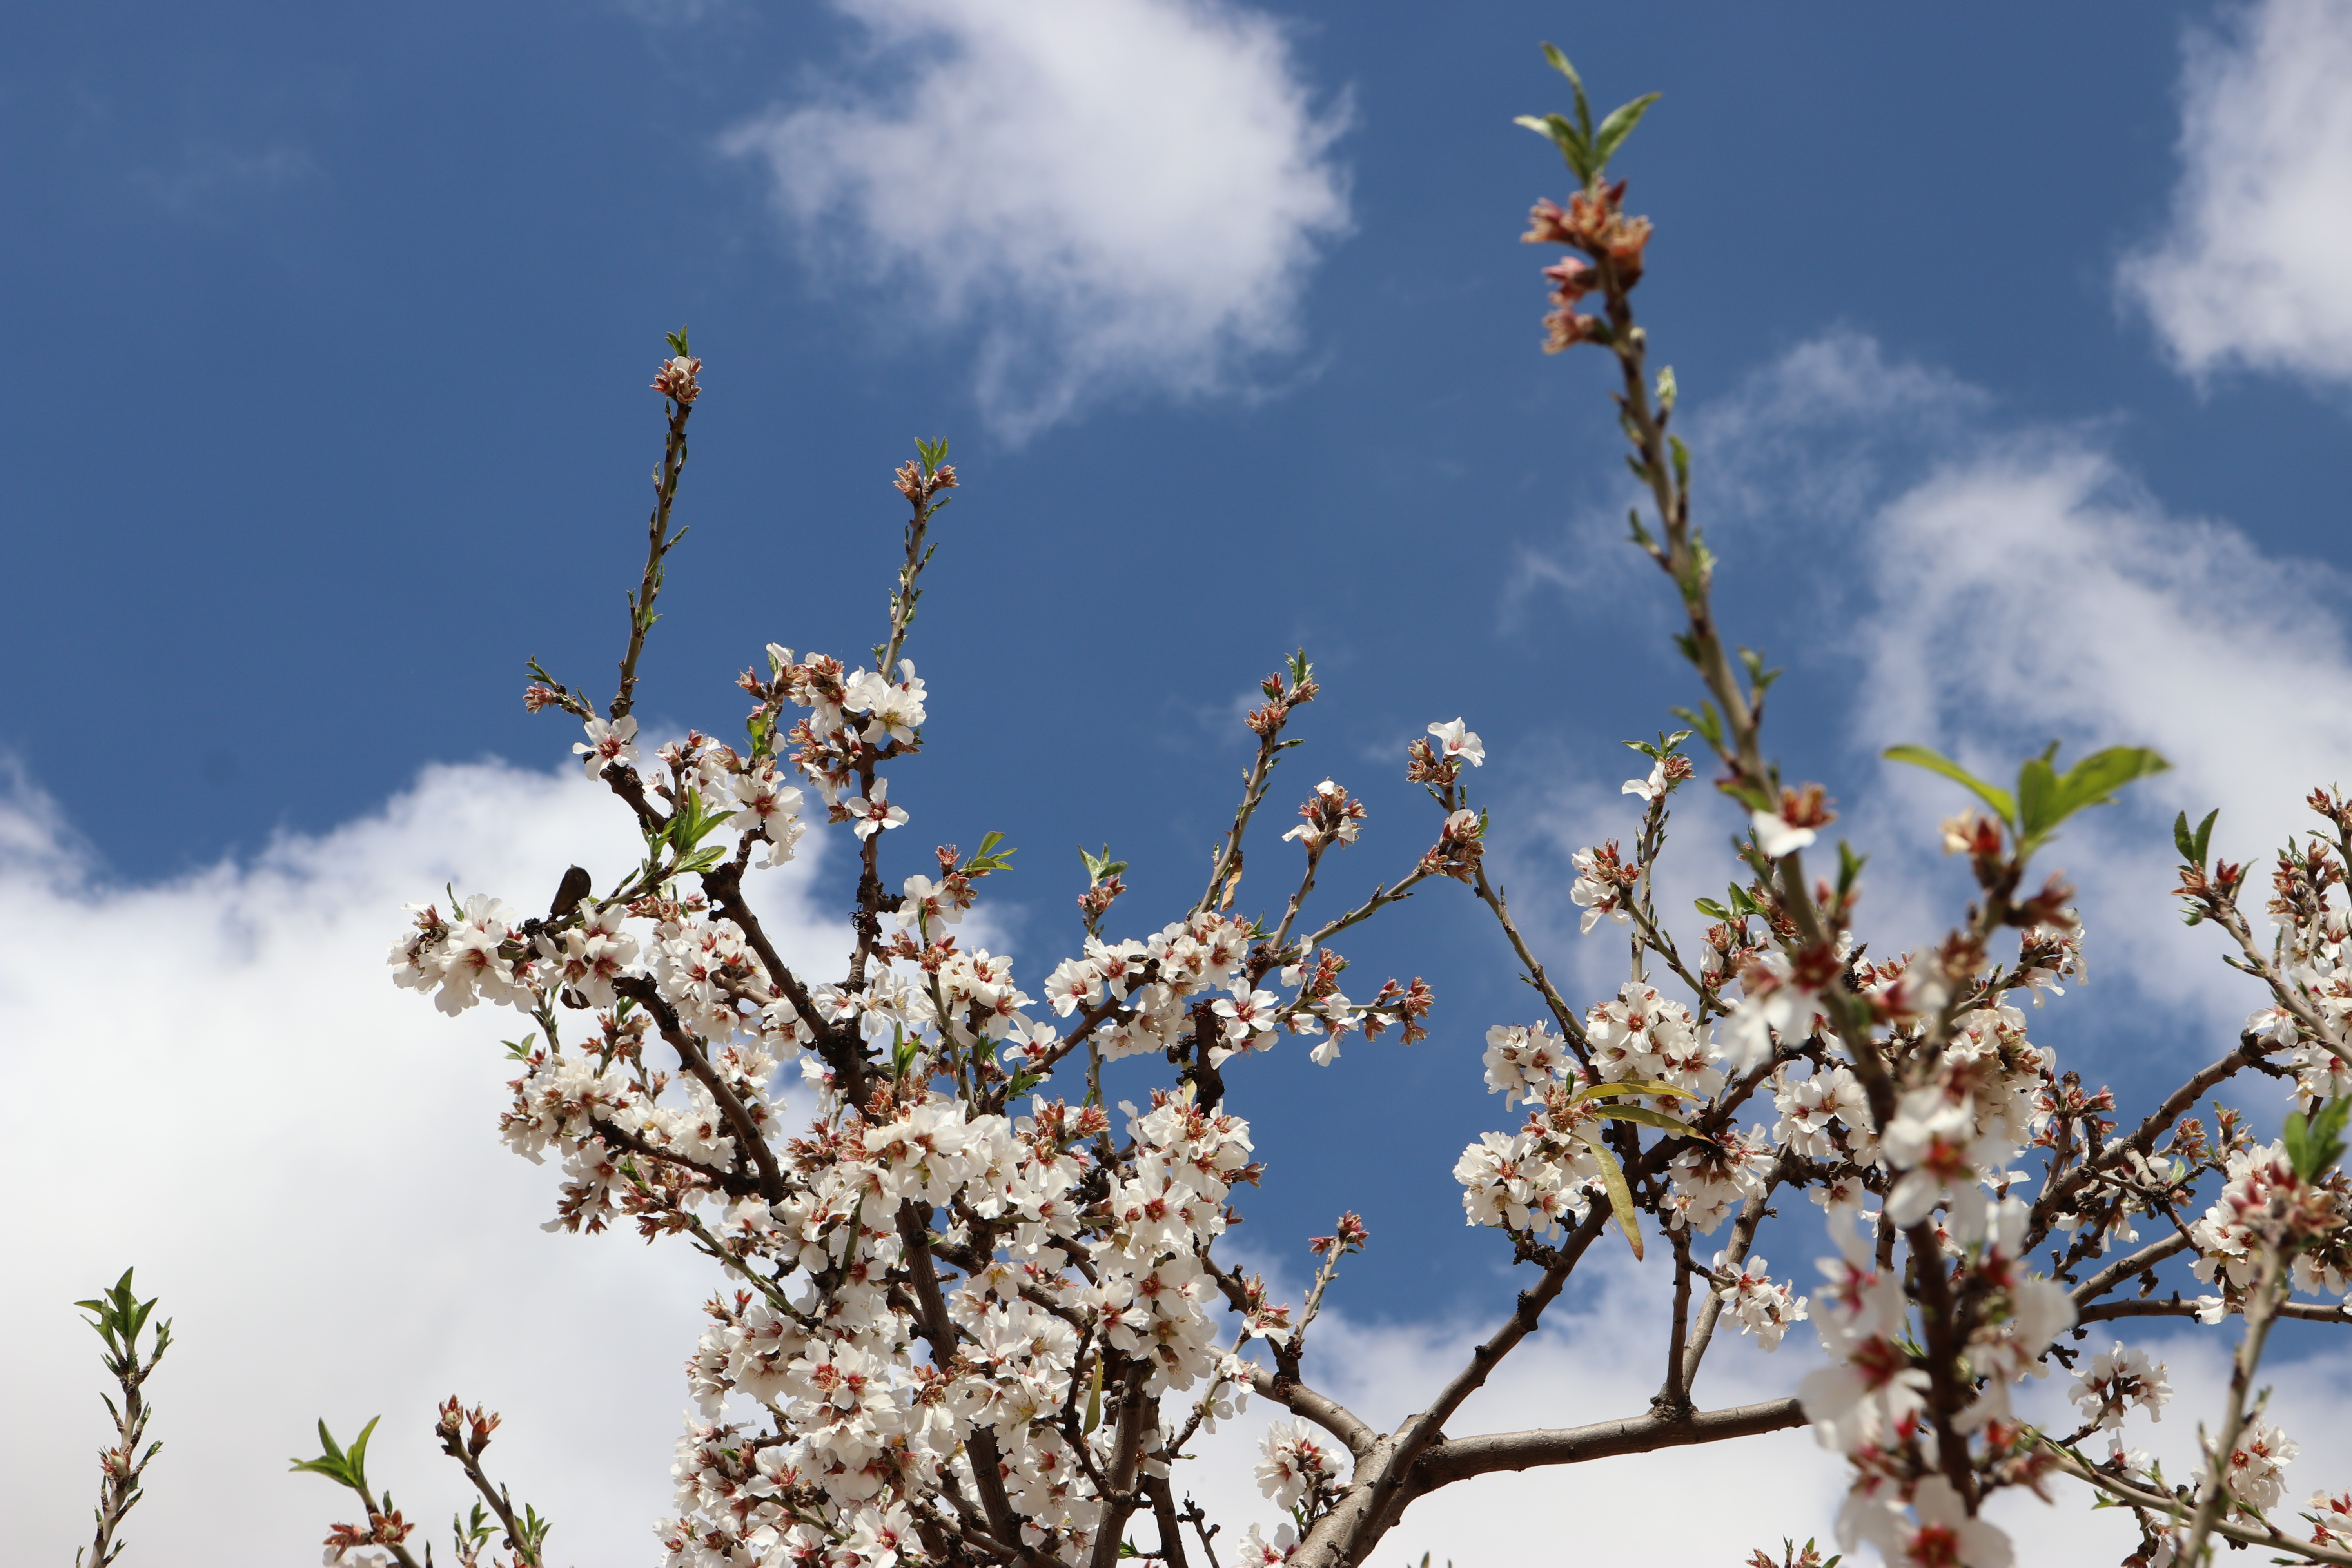
flowers, flower, beauty, beautiful, nature, bee, plant, petal, terrestrial plant, flowering plant, tree, sky, cloud, twig, branch, woody plant, natural landscape, cumulus, blossom, shrub, cherry blossom, pole, plant stem, wildflower, Pedicel, malus, prunus